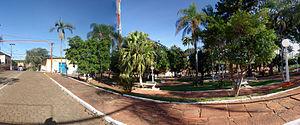
Timburi est une municipalité brésilienne de l'État de São Paulo et la Microrégion d'Ourinhos.